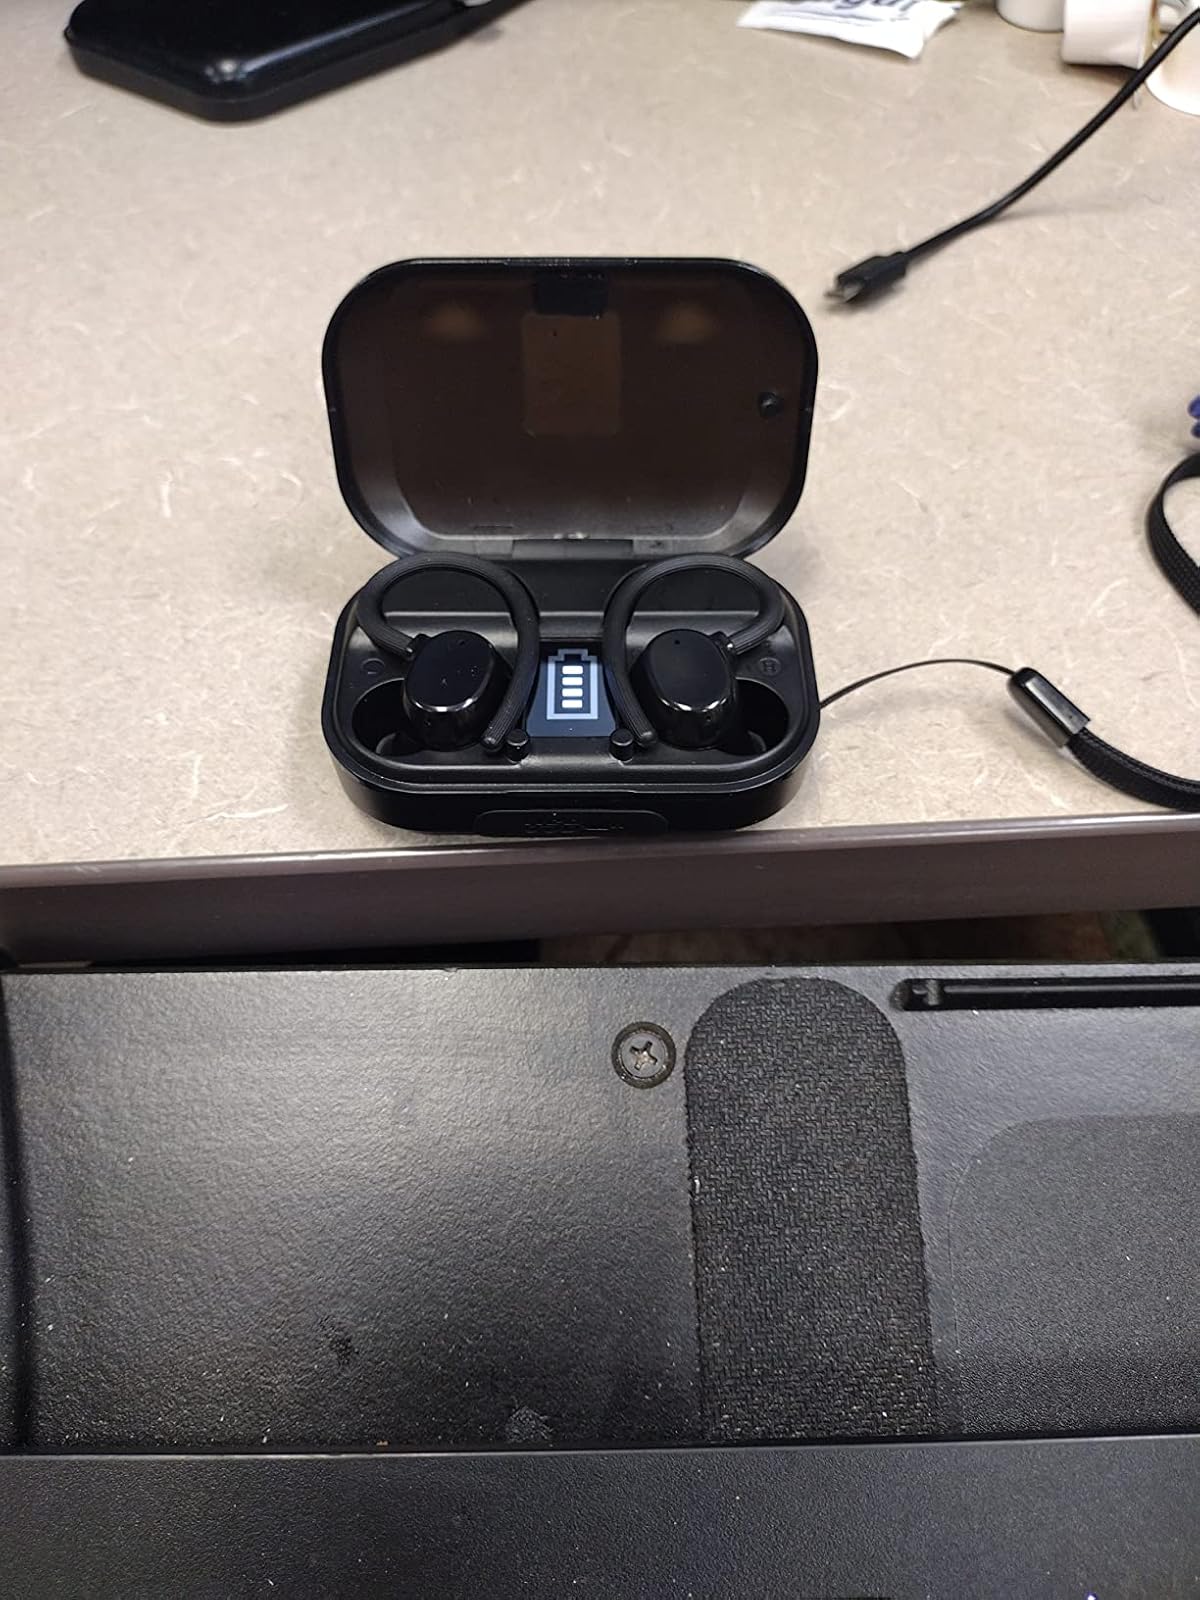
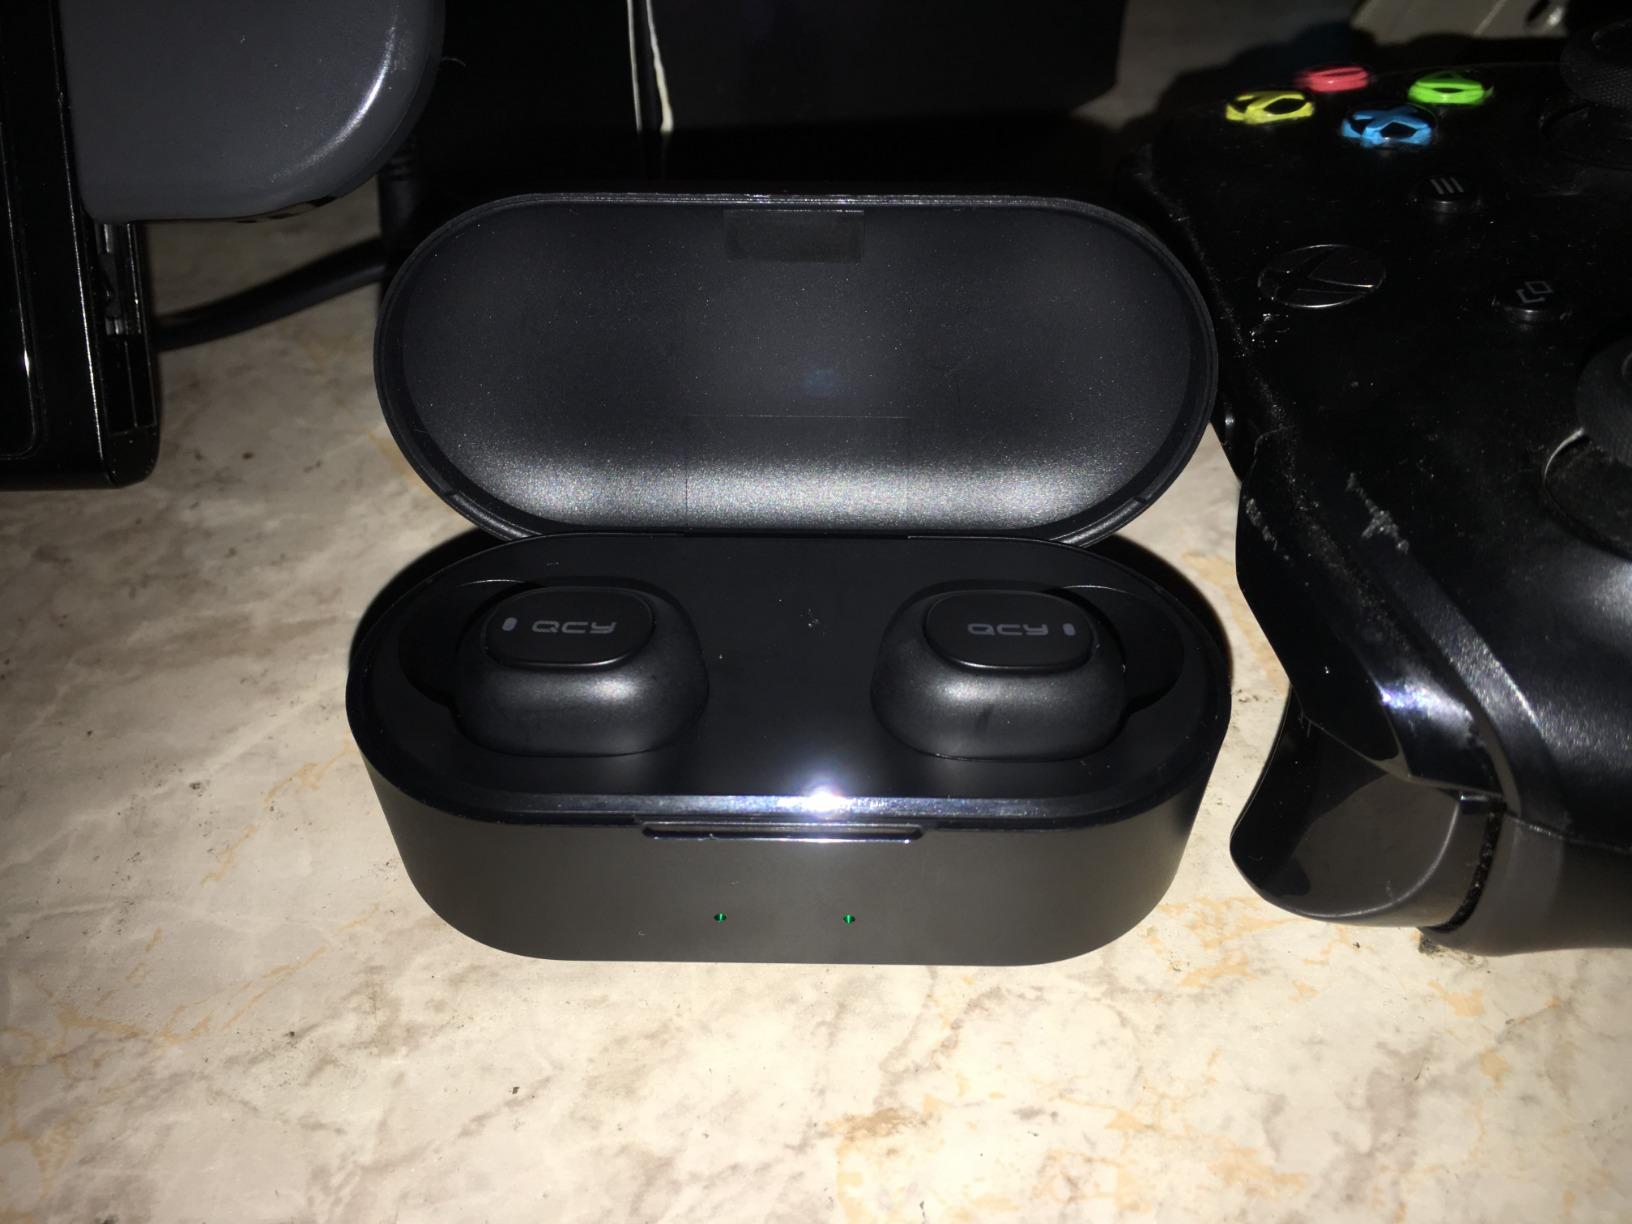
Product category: earbuds
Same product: no